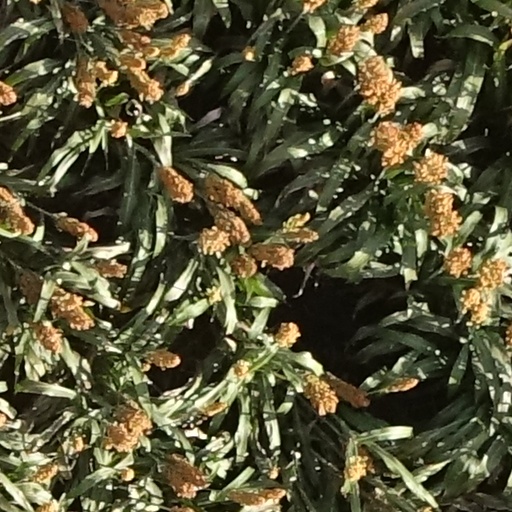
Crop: sorghum